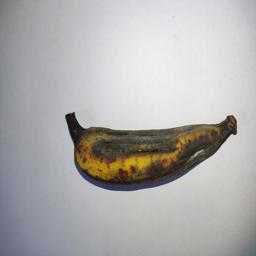
Ripeness: Overripe